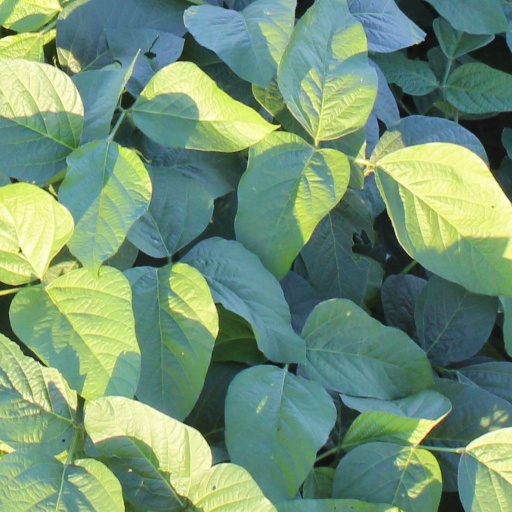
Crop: soybean